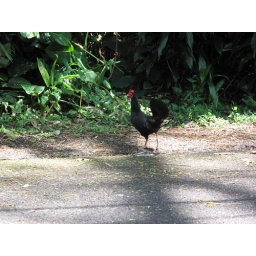
Chicken. For Blake. We stopped the car directly in the center of the road for this shot.